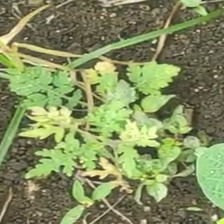
Weed species: Gajar_gavat_(Parthenium hysterophorus)